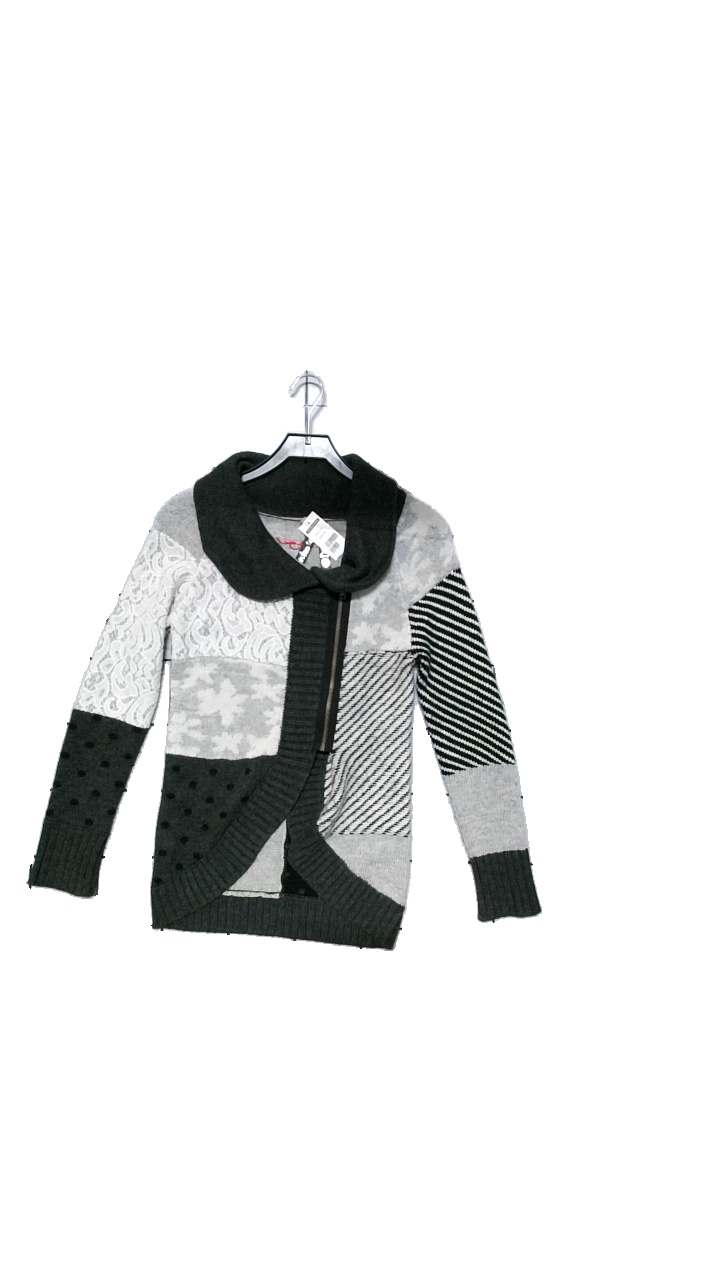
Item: Cardigan (Ladies)
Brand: Missing
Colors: Black, White, Multicolor, Grey
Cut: Regular, Tight
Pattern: Other
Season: All
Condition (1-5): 4
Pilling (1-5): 4
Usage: Reuse
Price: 150-250